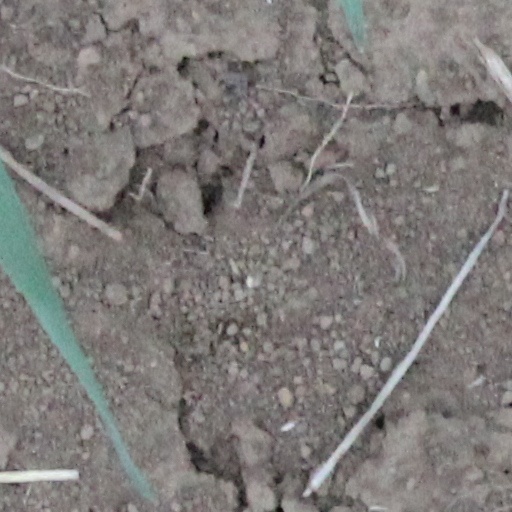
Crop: wheat